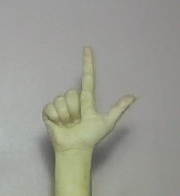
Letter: laam